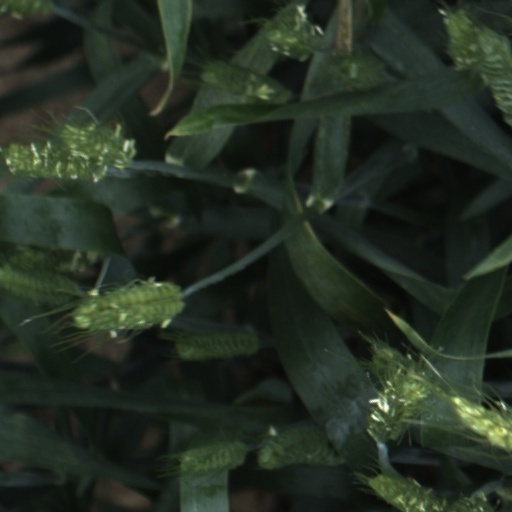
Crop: wheat